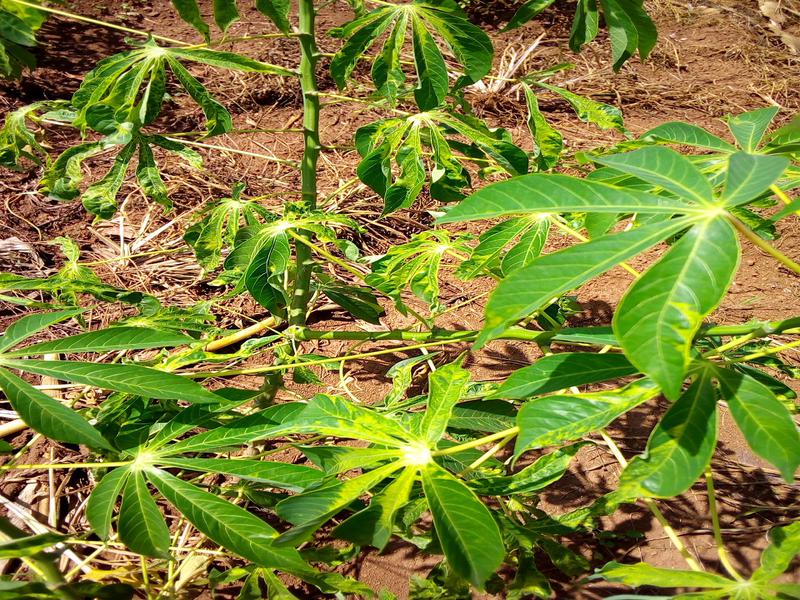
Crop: cassava
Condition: mosaic_disease